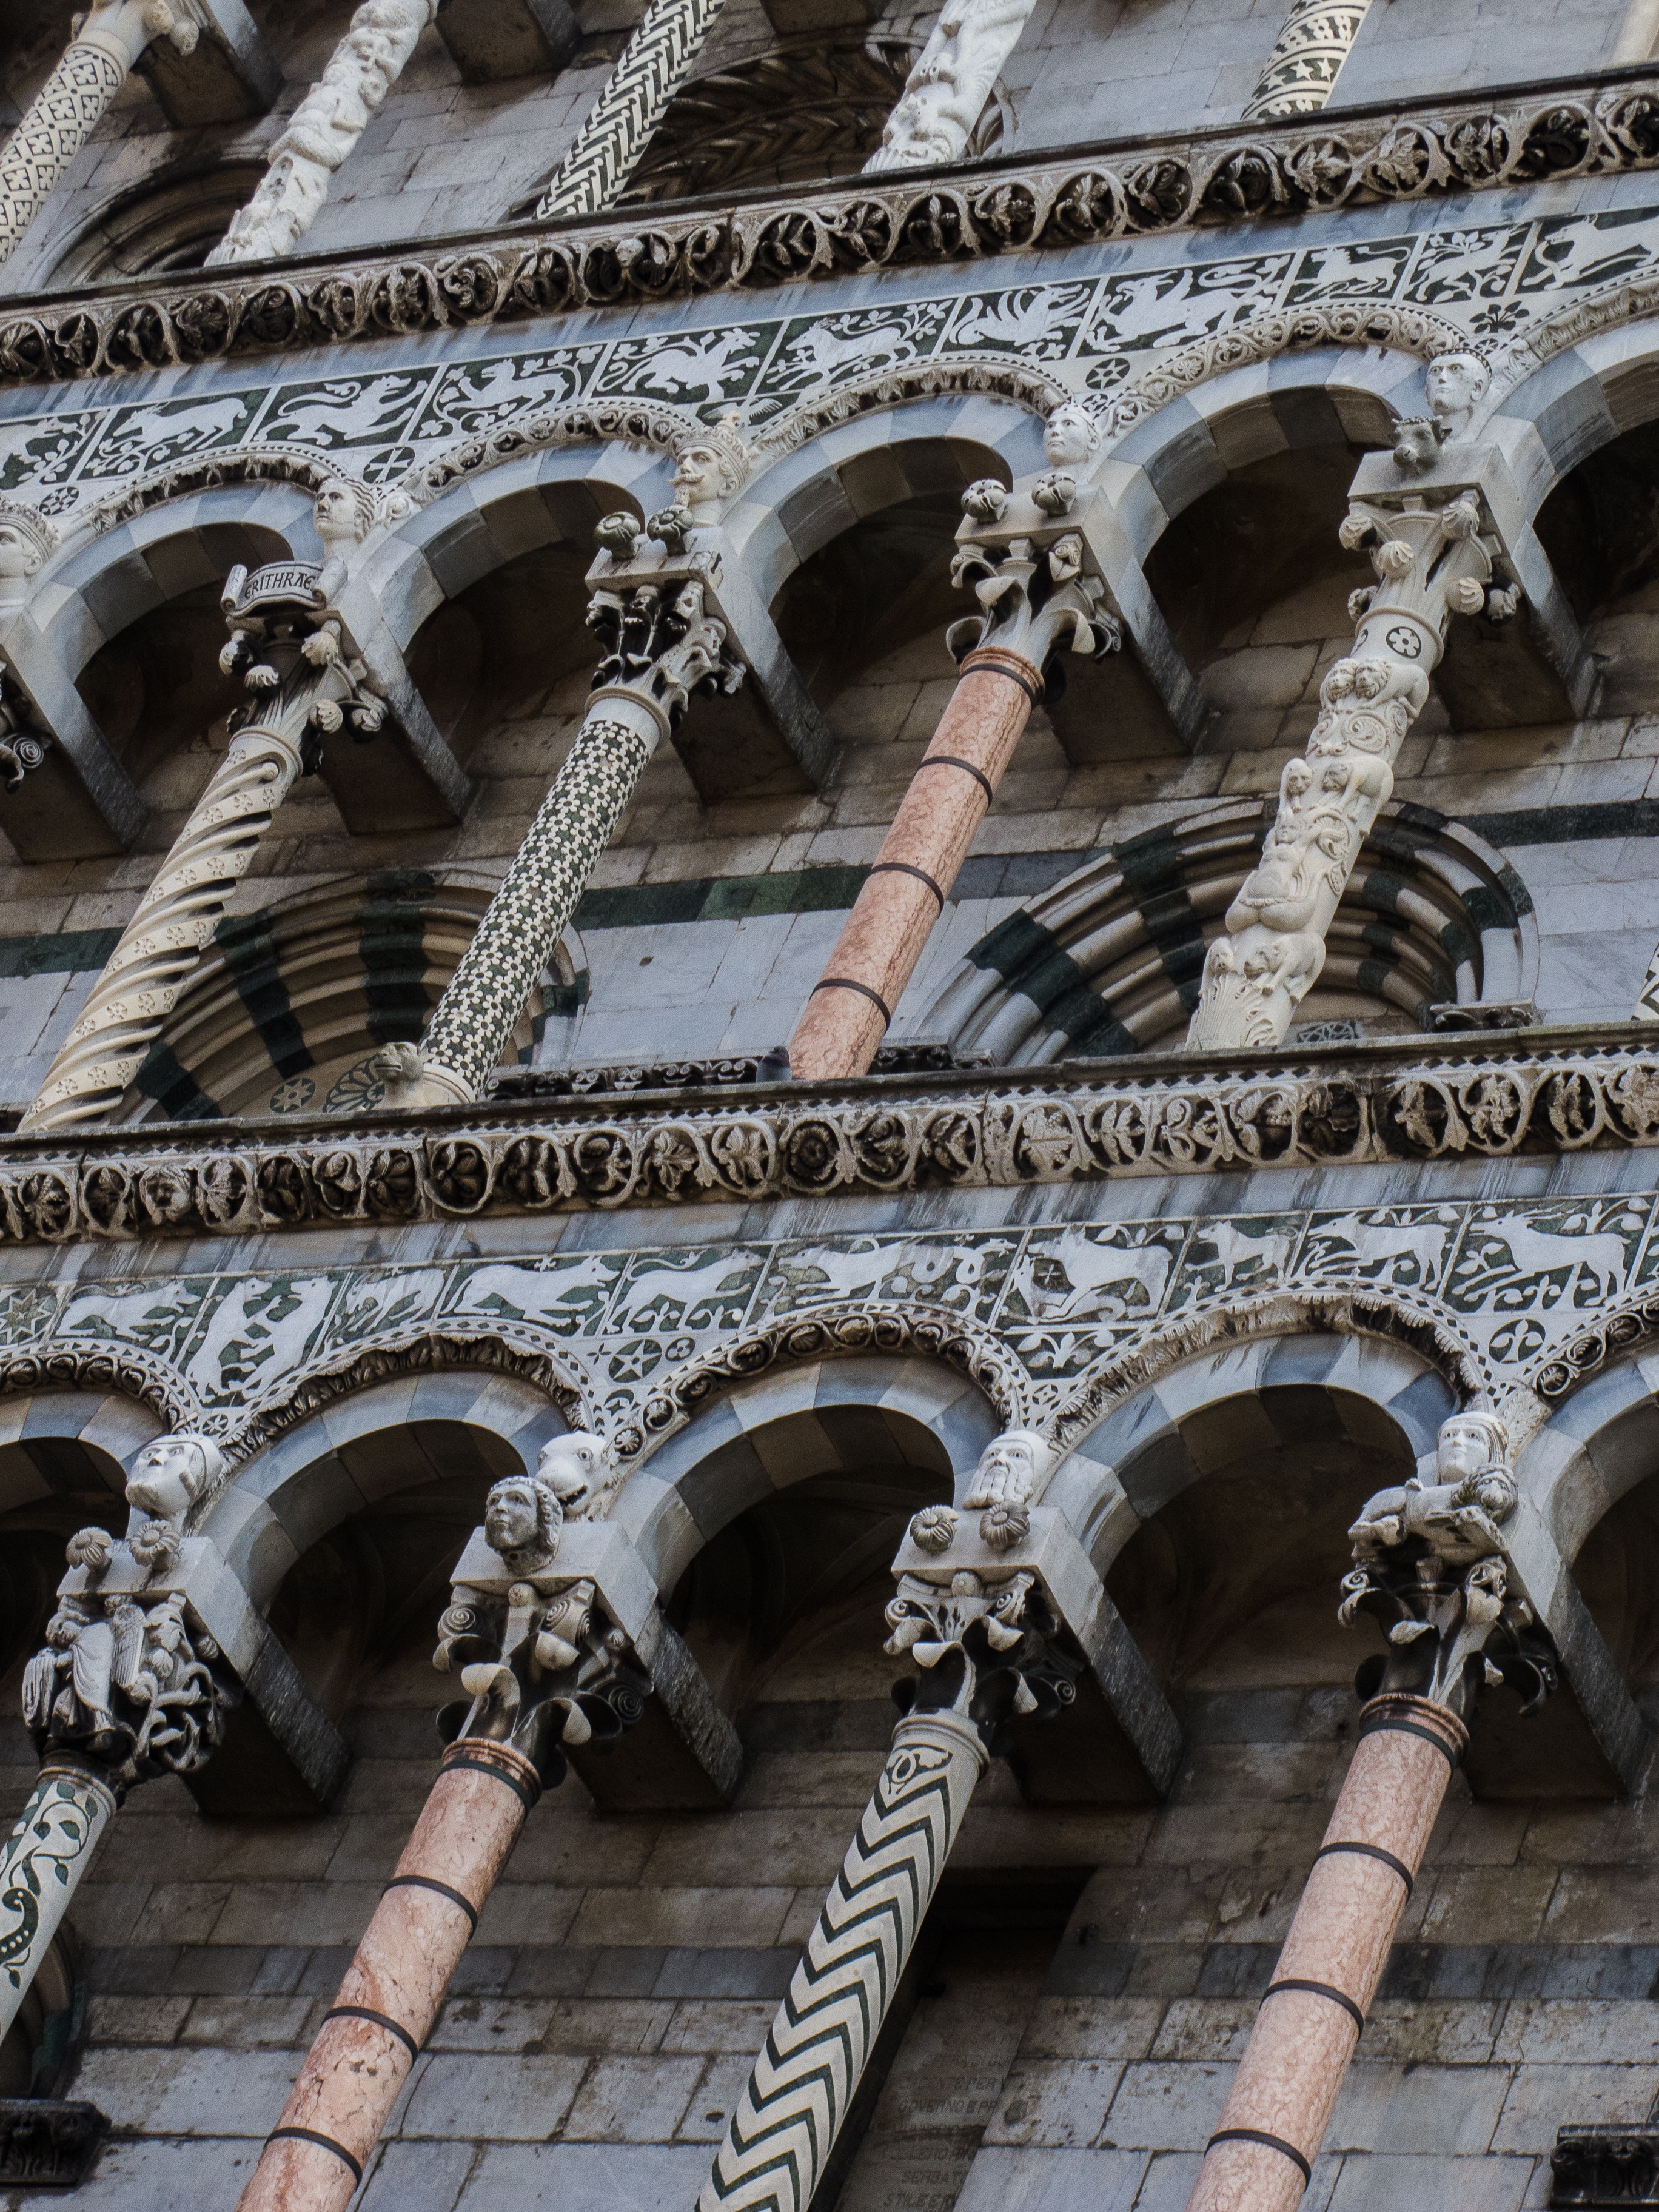
architecture, structure, palace, monument, statue, arch, column, landmark, facade, cathedral, place of worship, gargoyle, sculpture, art, temple, carving, ancient rome, ancient history